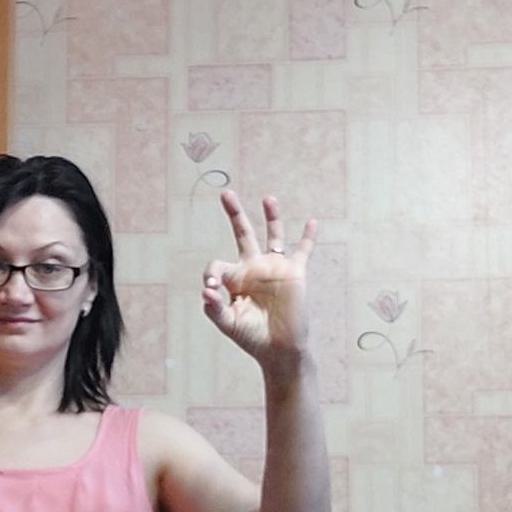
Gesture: ok